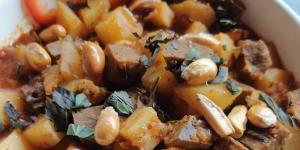
chanfainita